Answer in natural language. How many Dressers are visible in the scene? Choose between the following options: 2, 0, 4, 1 or 3
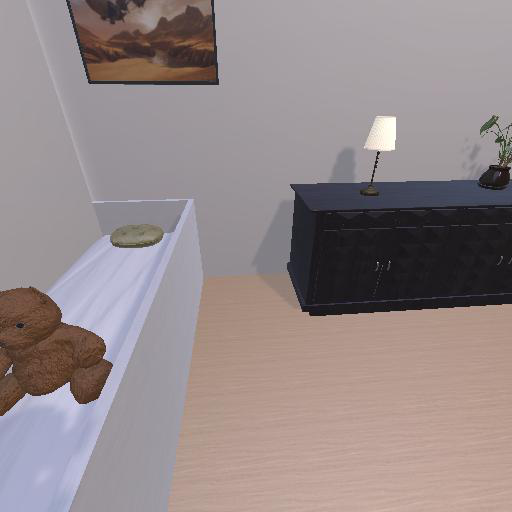
<answer>1</answer>